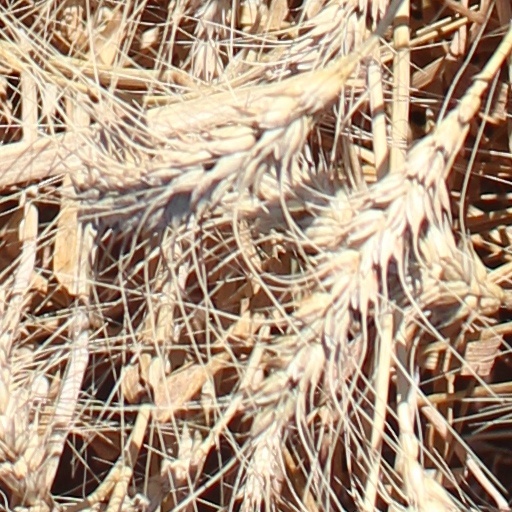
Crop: wheat